Stone Arch Bridge (Keeseville, New York)

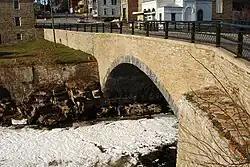
Stone Arch Bridge, 2008

Stone Arch Bridge is a historic stone arch bridge over the Ausable River at Keeseville in Clinton County and Essex County, New York. It was built in 1843.